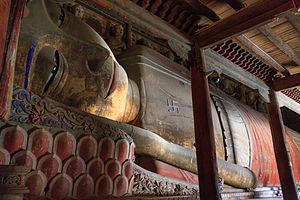
Cet article recense les statues les plus longues actuellement érigées.